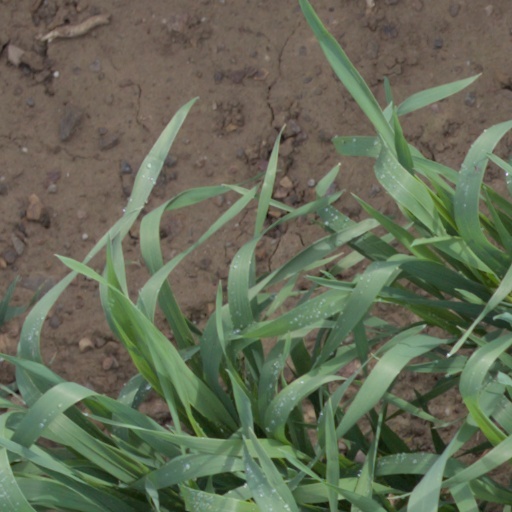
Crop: wheat